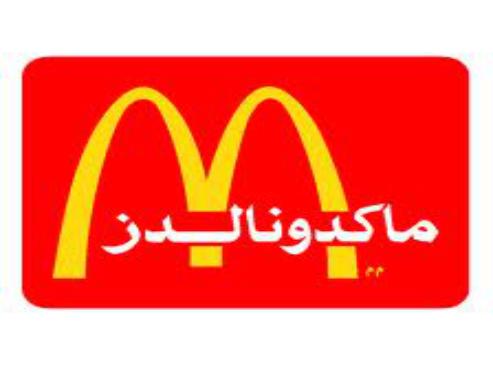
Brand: McDonald's
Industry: Food